Robert D. Kaplan

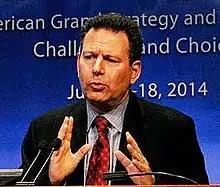
Kaplan in 2014

Robert David Kaplan (born June 23, 1952) is an American author. His books are on politics, primarily foreign affairs, and travel. His work over three decades has appeared in "The Atlantic", "The Washington Post", "The New York Times", "The New Republic", "The National Interest", "Foreign Affairs" and "The Wall Street Journal", among other publications.